Remonstrance to the King

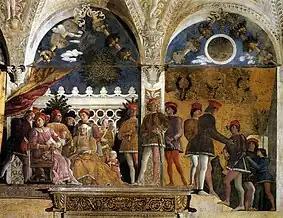
"Schir, ye have mony servitouris and officiaris of dyvers curis.". An idealized depiction of a princely court in a fresco of Andrea Mantegna

Remonstrance to the King is a Scots poem of William Dunbar (born 1459 or 1460) composed in the early sixteenth century. The "Remonstrance" is one of Dunbar's many appeals to his patron James IV of Scotland asking for personal advancement. In this particular case, the unseemly personal pleading is combined with more dignified subject matter; lavish praise and pointed criticism of the King's court is delivered in an open manner.